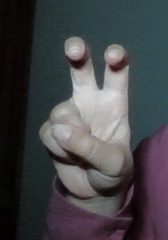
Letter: toot